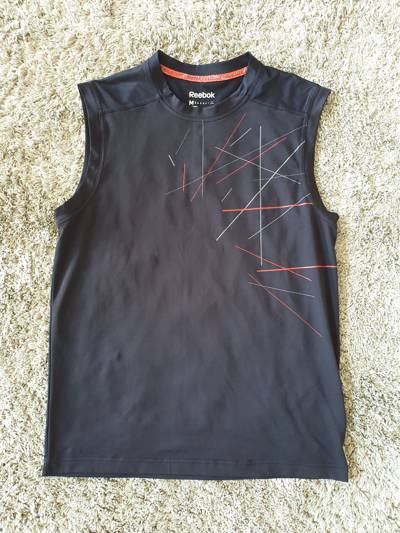
Waste category: clothes